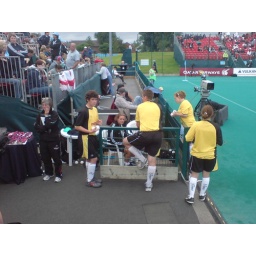
Ball boys standing around during the women's final.